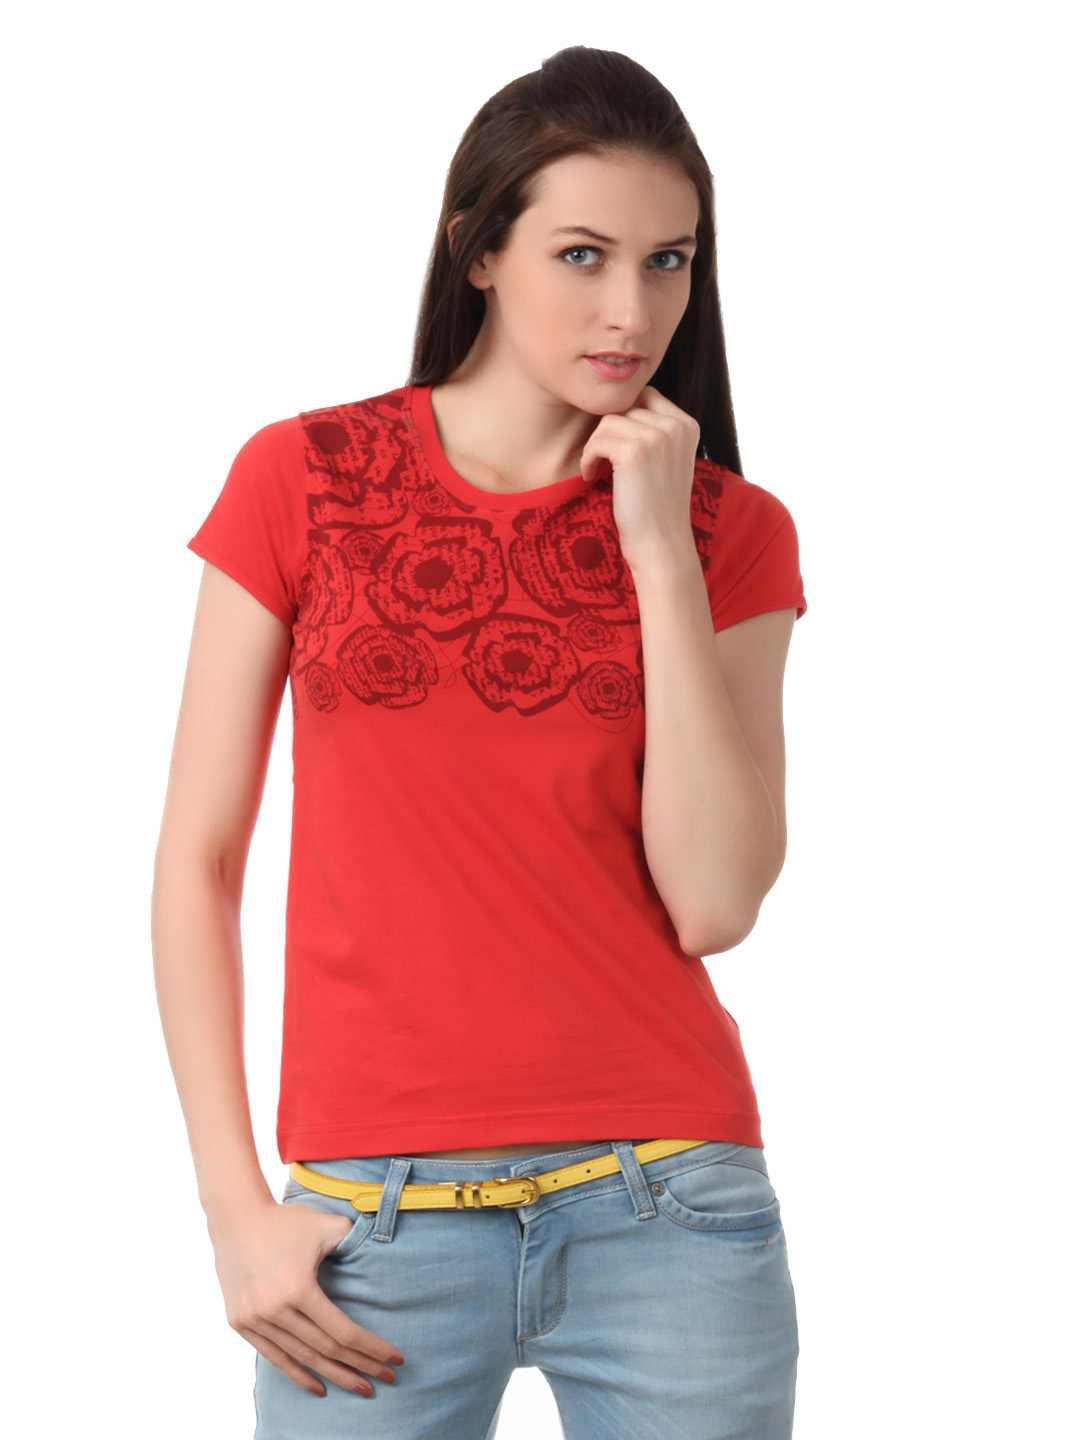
Myntra Women Red T-shirt
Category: Apparel / Topwear / Tshirts
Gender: Women
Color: Red
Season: Summer 2012
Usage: Casual